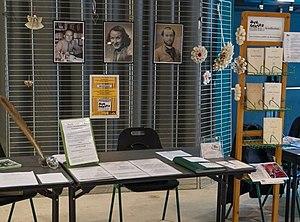
portrait de Harry Alis à droite
Simone Dupont, de son nom de plume Simone de Tervagne, née Simone Maître le 5 février 1911 à Londres et morte le 14 janvier 1992 à Paris, est une journaliste et femme de lettres française.
Albert Fleury, né à Charlieu le 18 avril 1923 et mort le 27 août 2006 à Yzeure, est un enseignant, poète et écrivain français.
Jules-Hippolyte Percher, alias Harry Alis, né le 7 octobre 1857 à Couleuvre dans l'Allier et mort le 1ᵉʳ mars 1895 à Neuilly-sur-Seine des suites d'un duel tragique à l'âge de 38 ans, est un journaliste et écrivain français, qui a dirigé la branche française de l'Agence Dalziel.